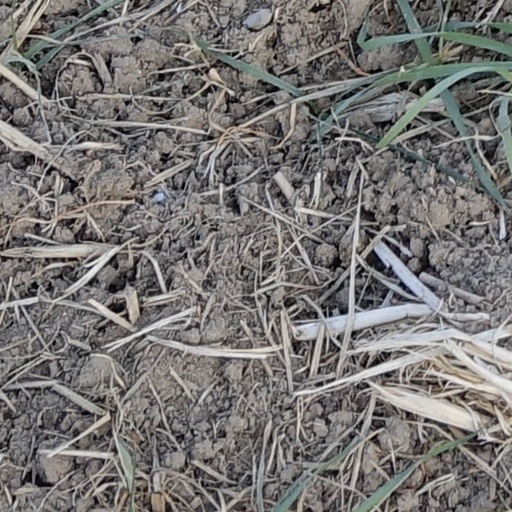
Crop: wheat